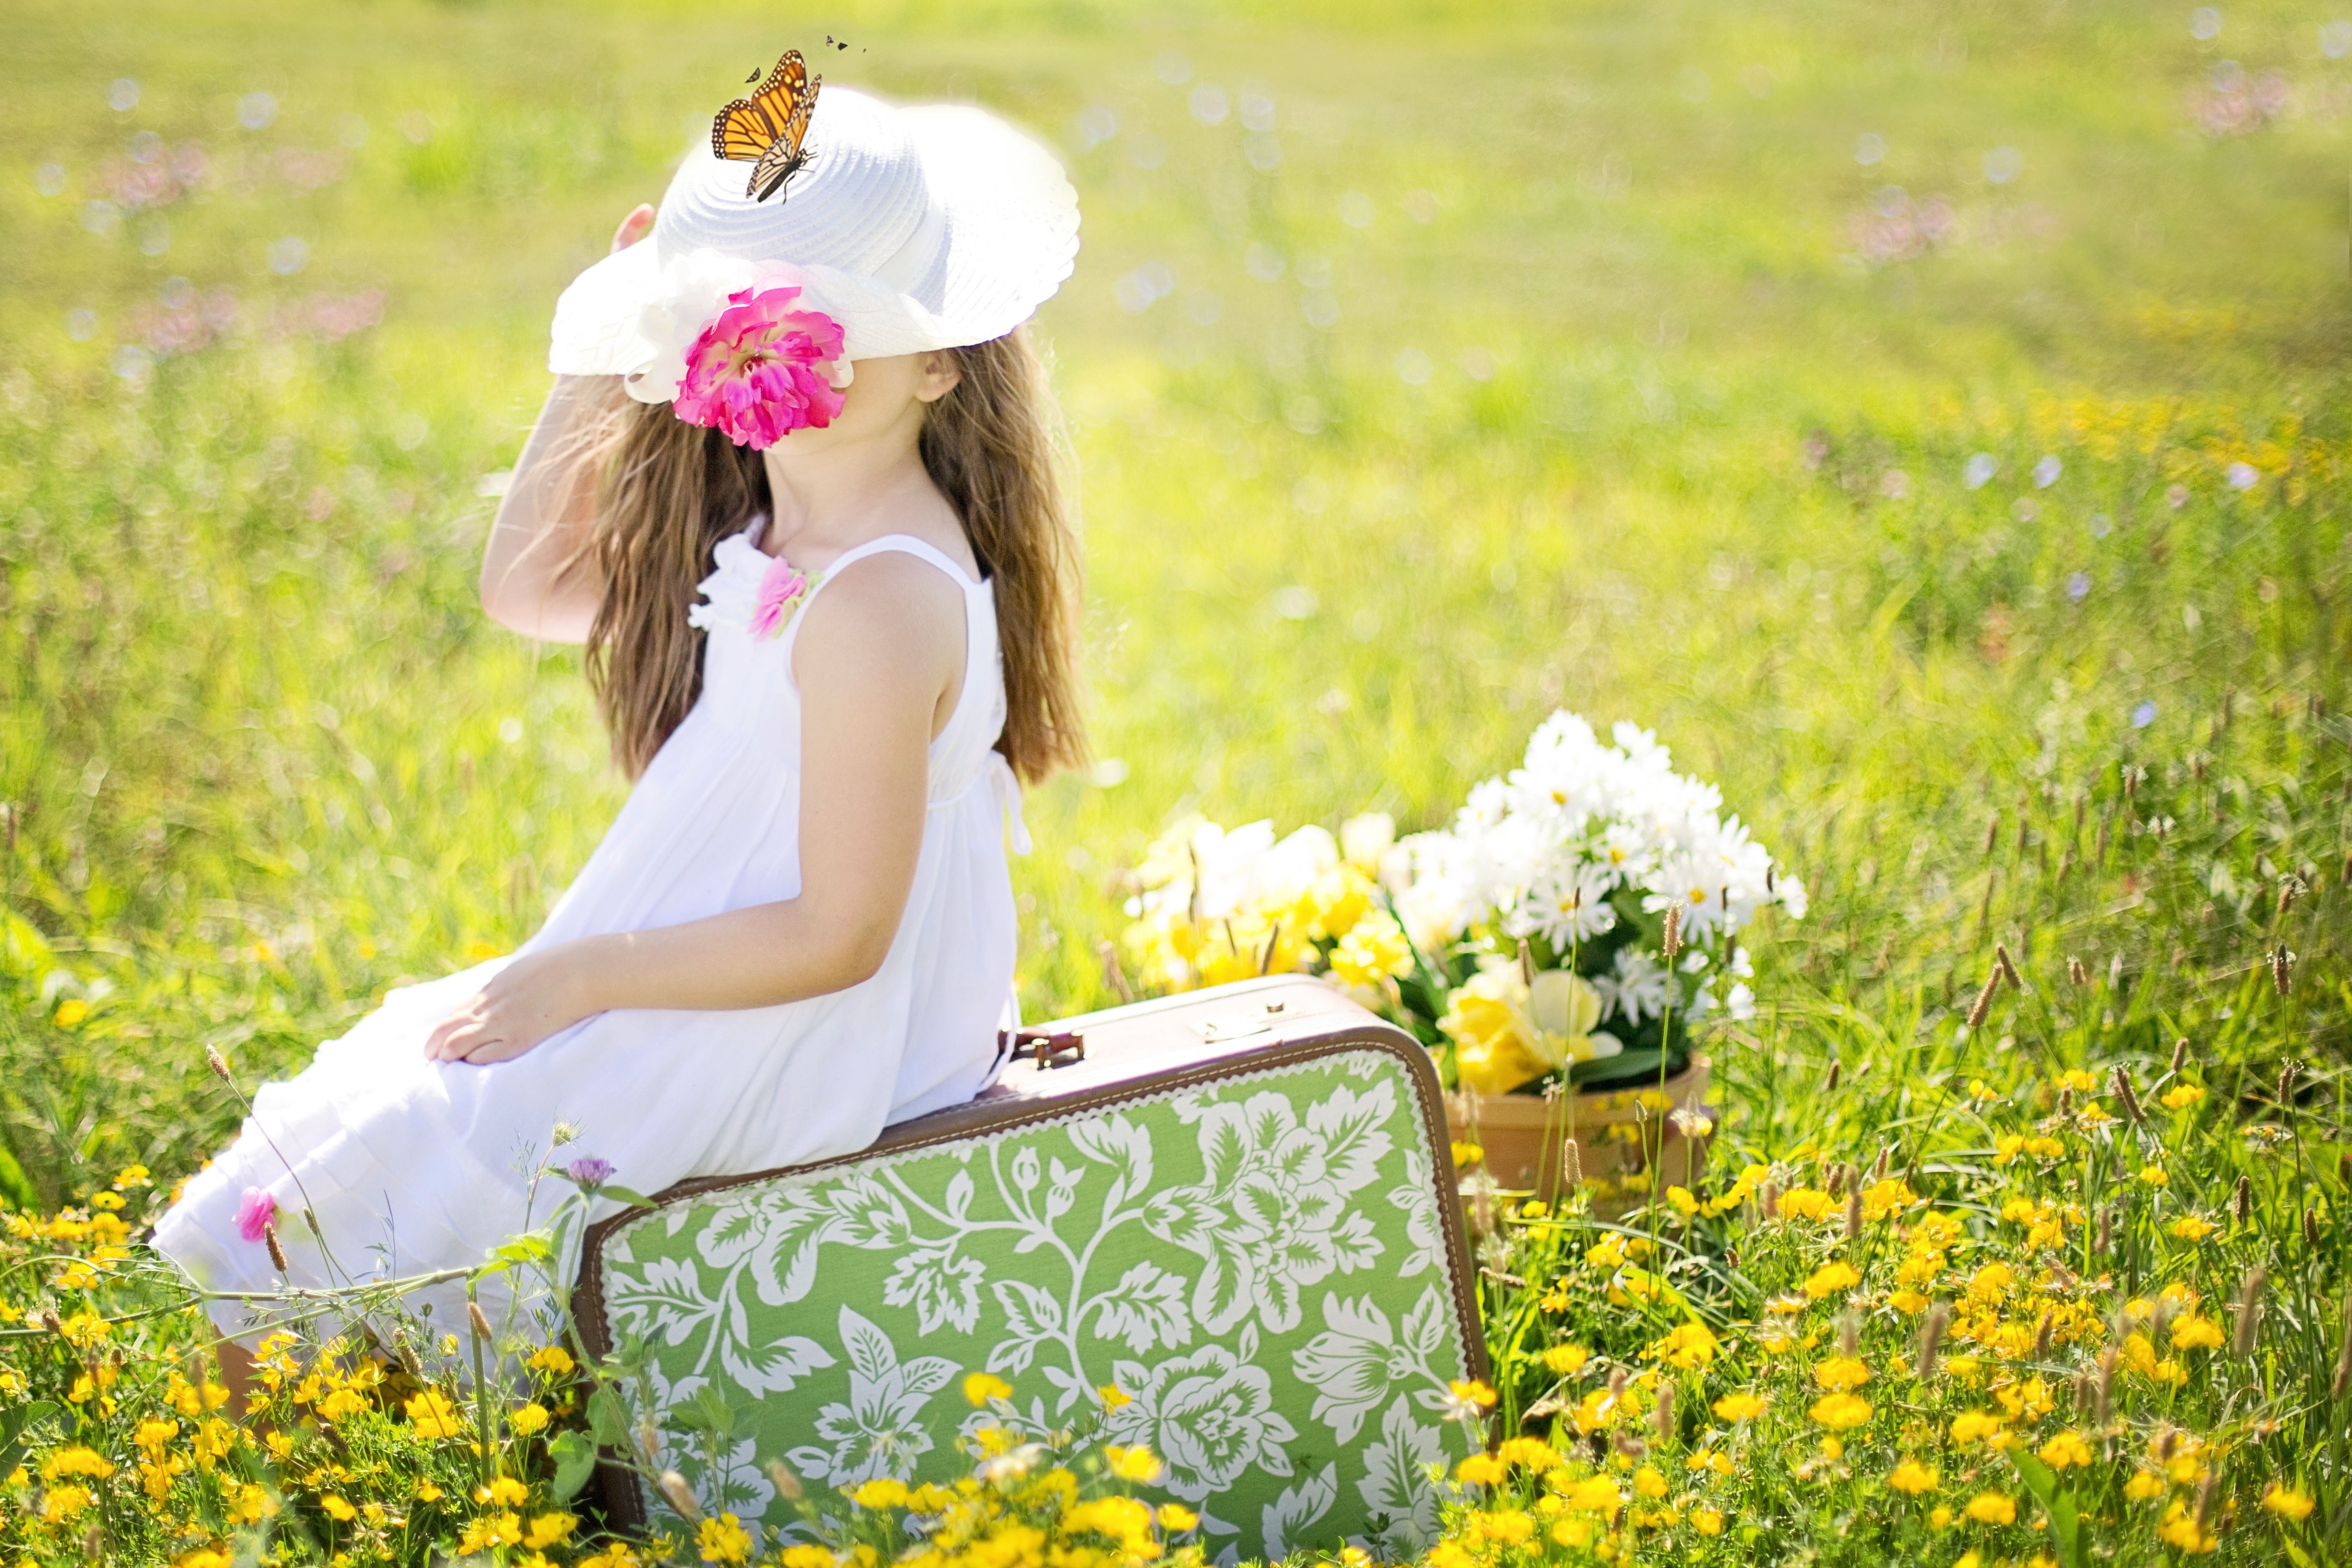
nature, outdoor, plant, girl, woman, lawn, meadow, flower, summer, travel, female, young, spring, green, yellow, bride, flowers, suitcase, portrait photography